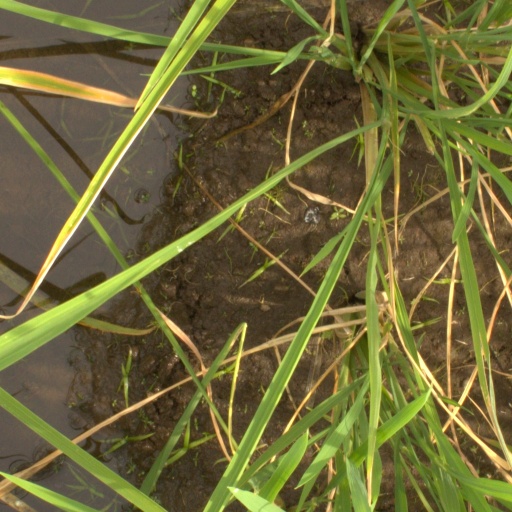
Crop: rice